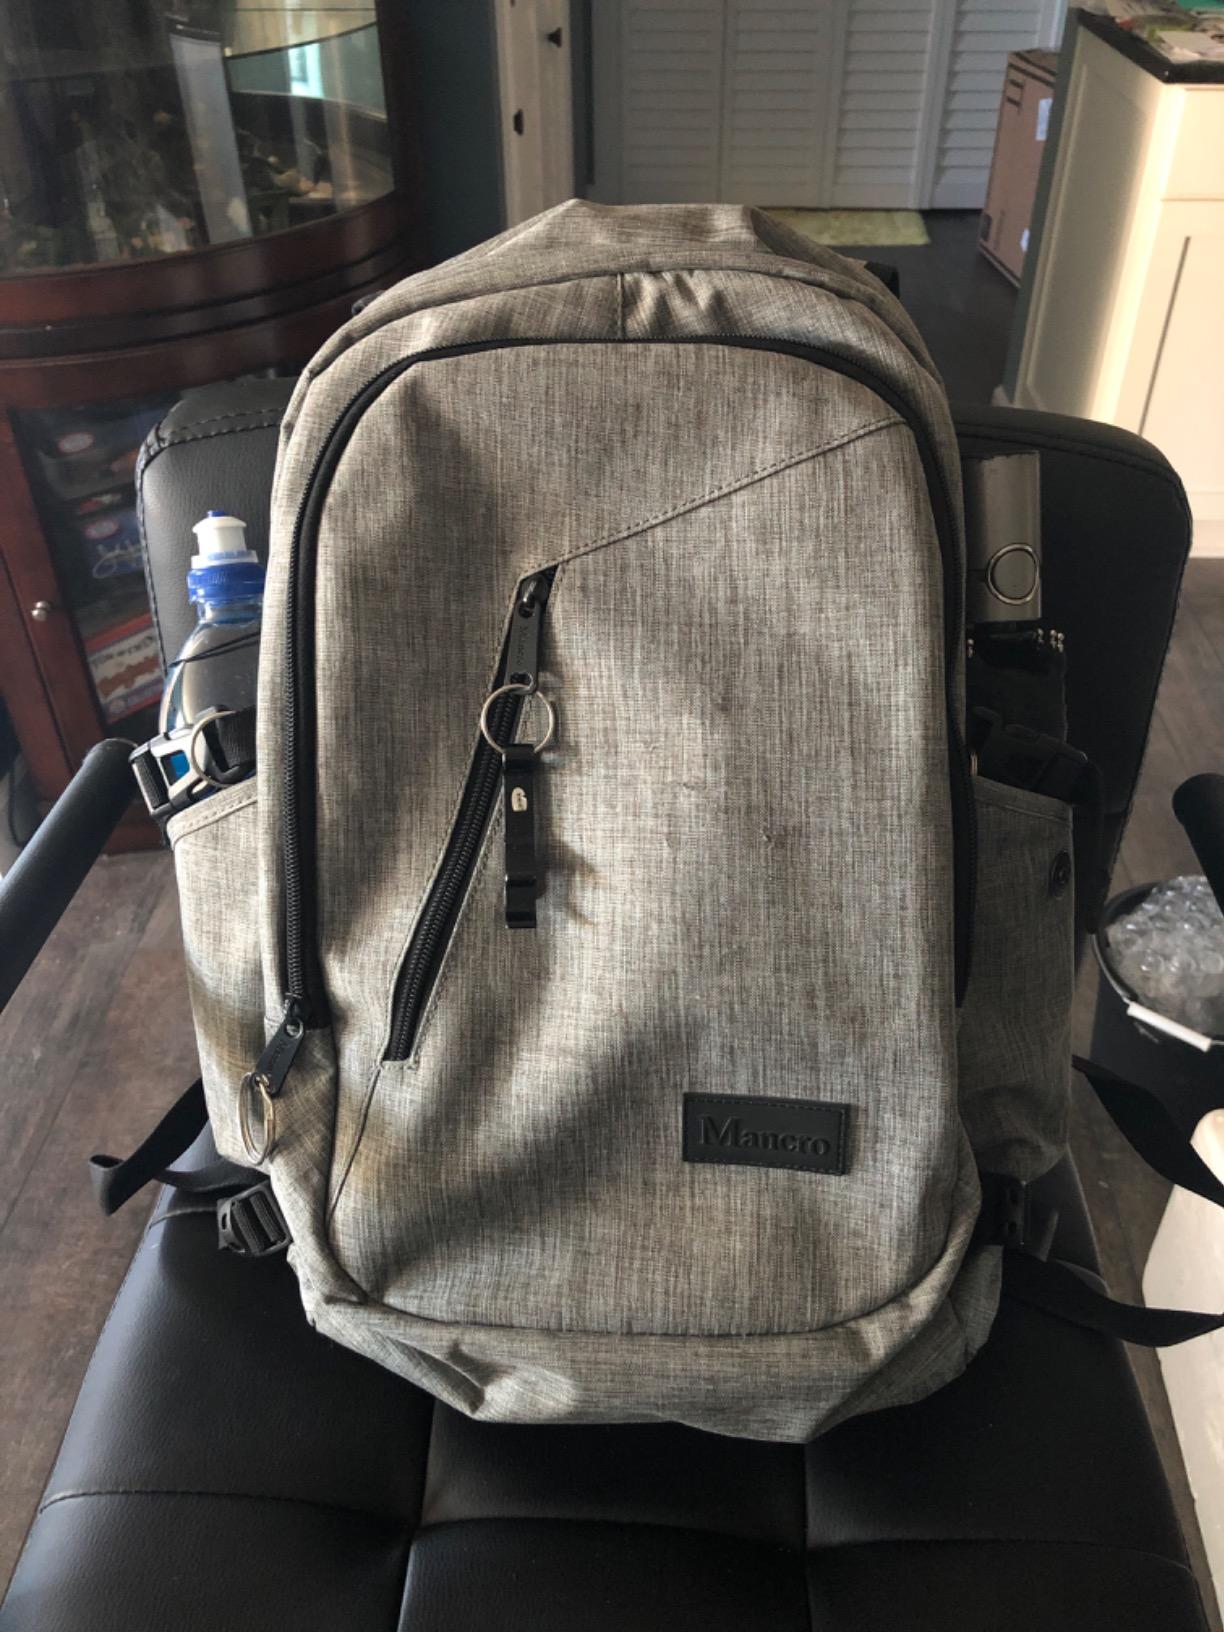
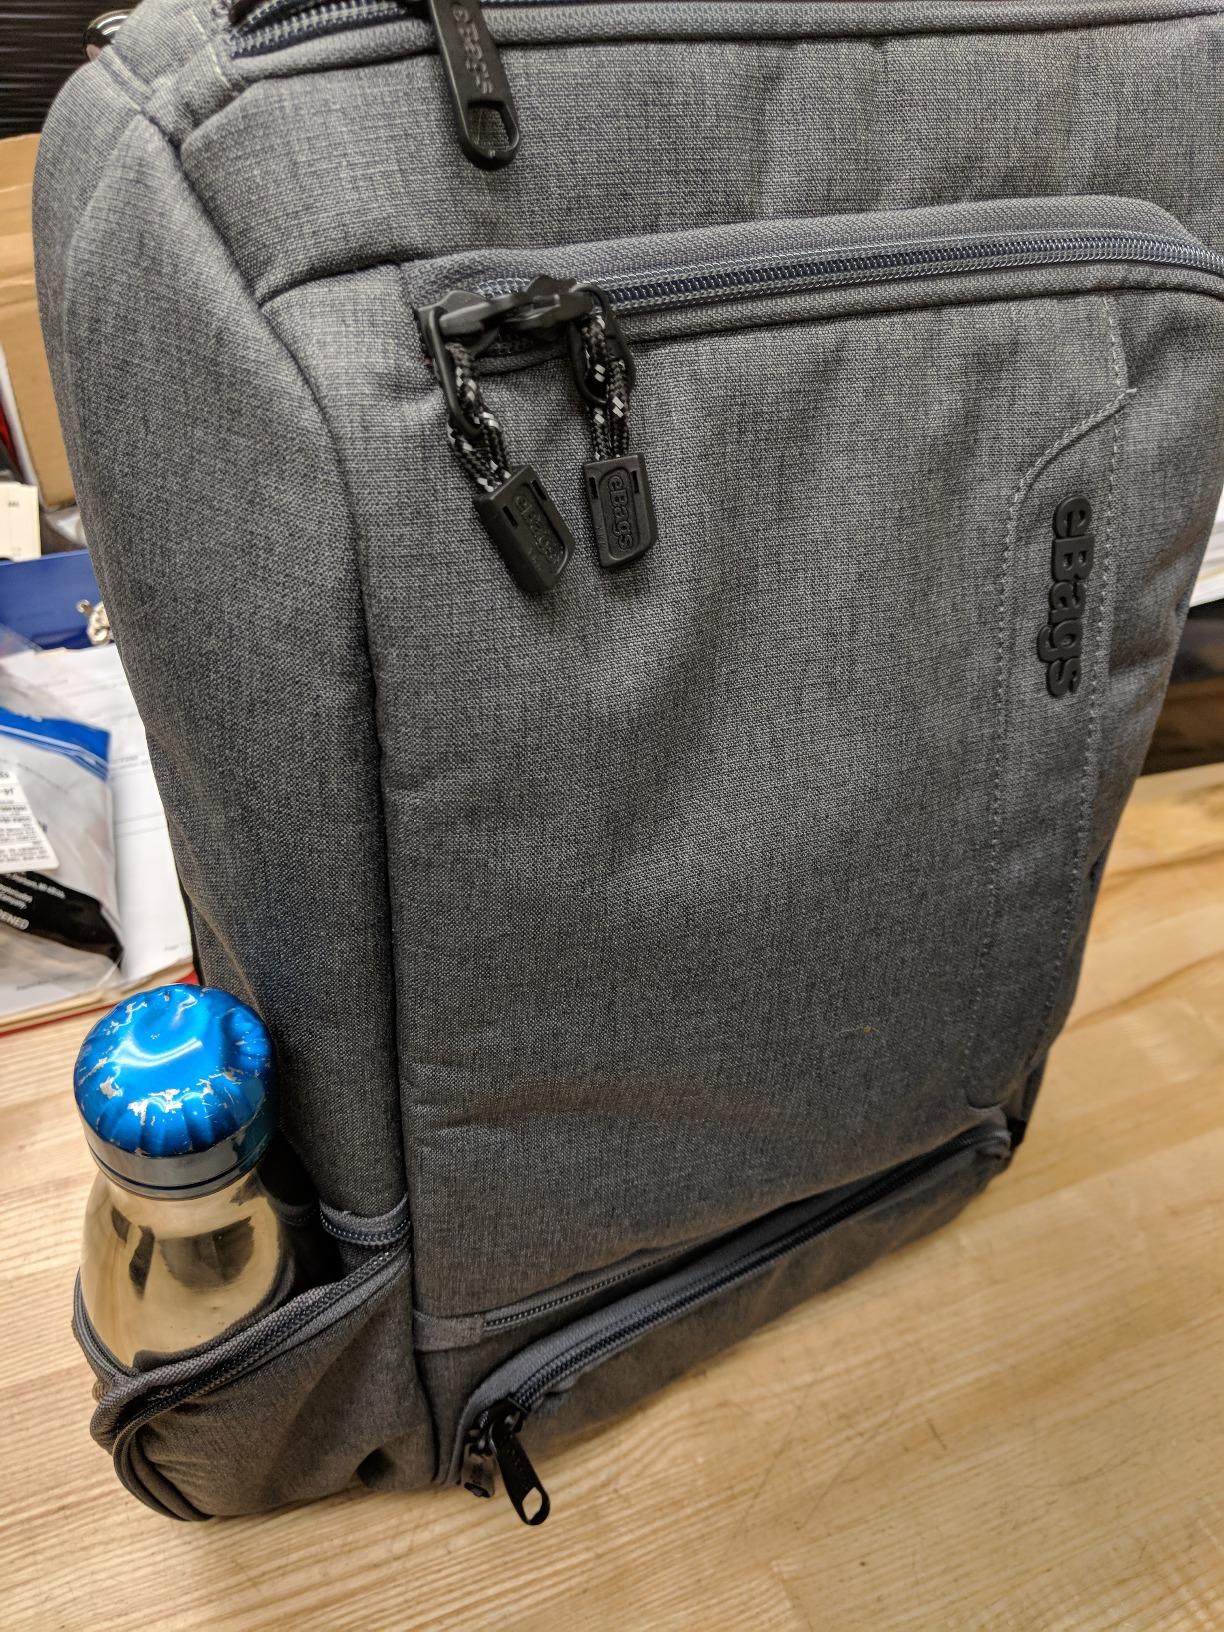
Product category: bag
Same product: no